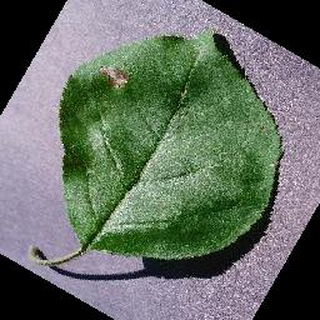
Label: apple_black_rot